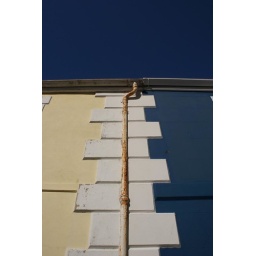
Liked how the blue of the sky and the wall were so vibrant in the bright sunlight.